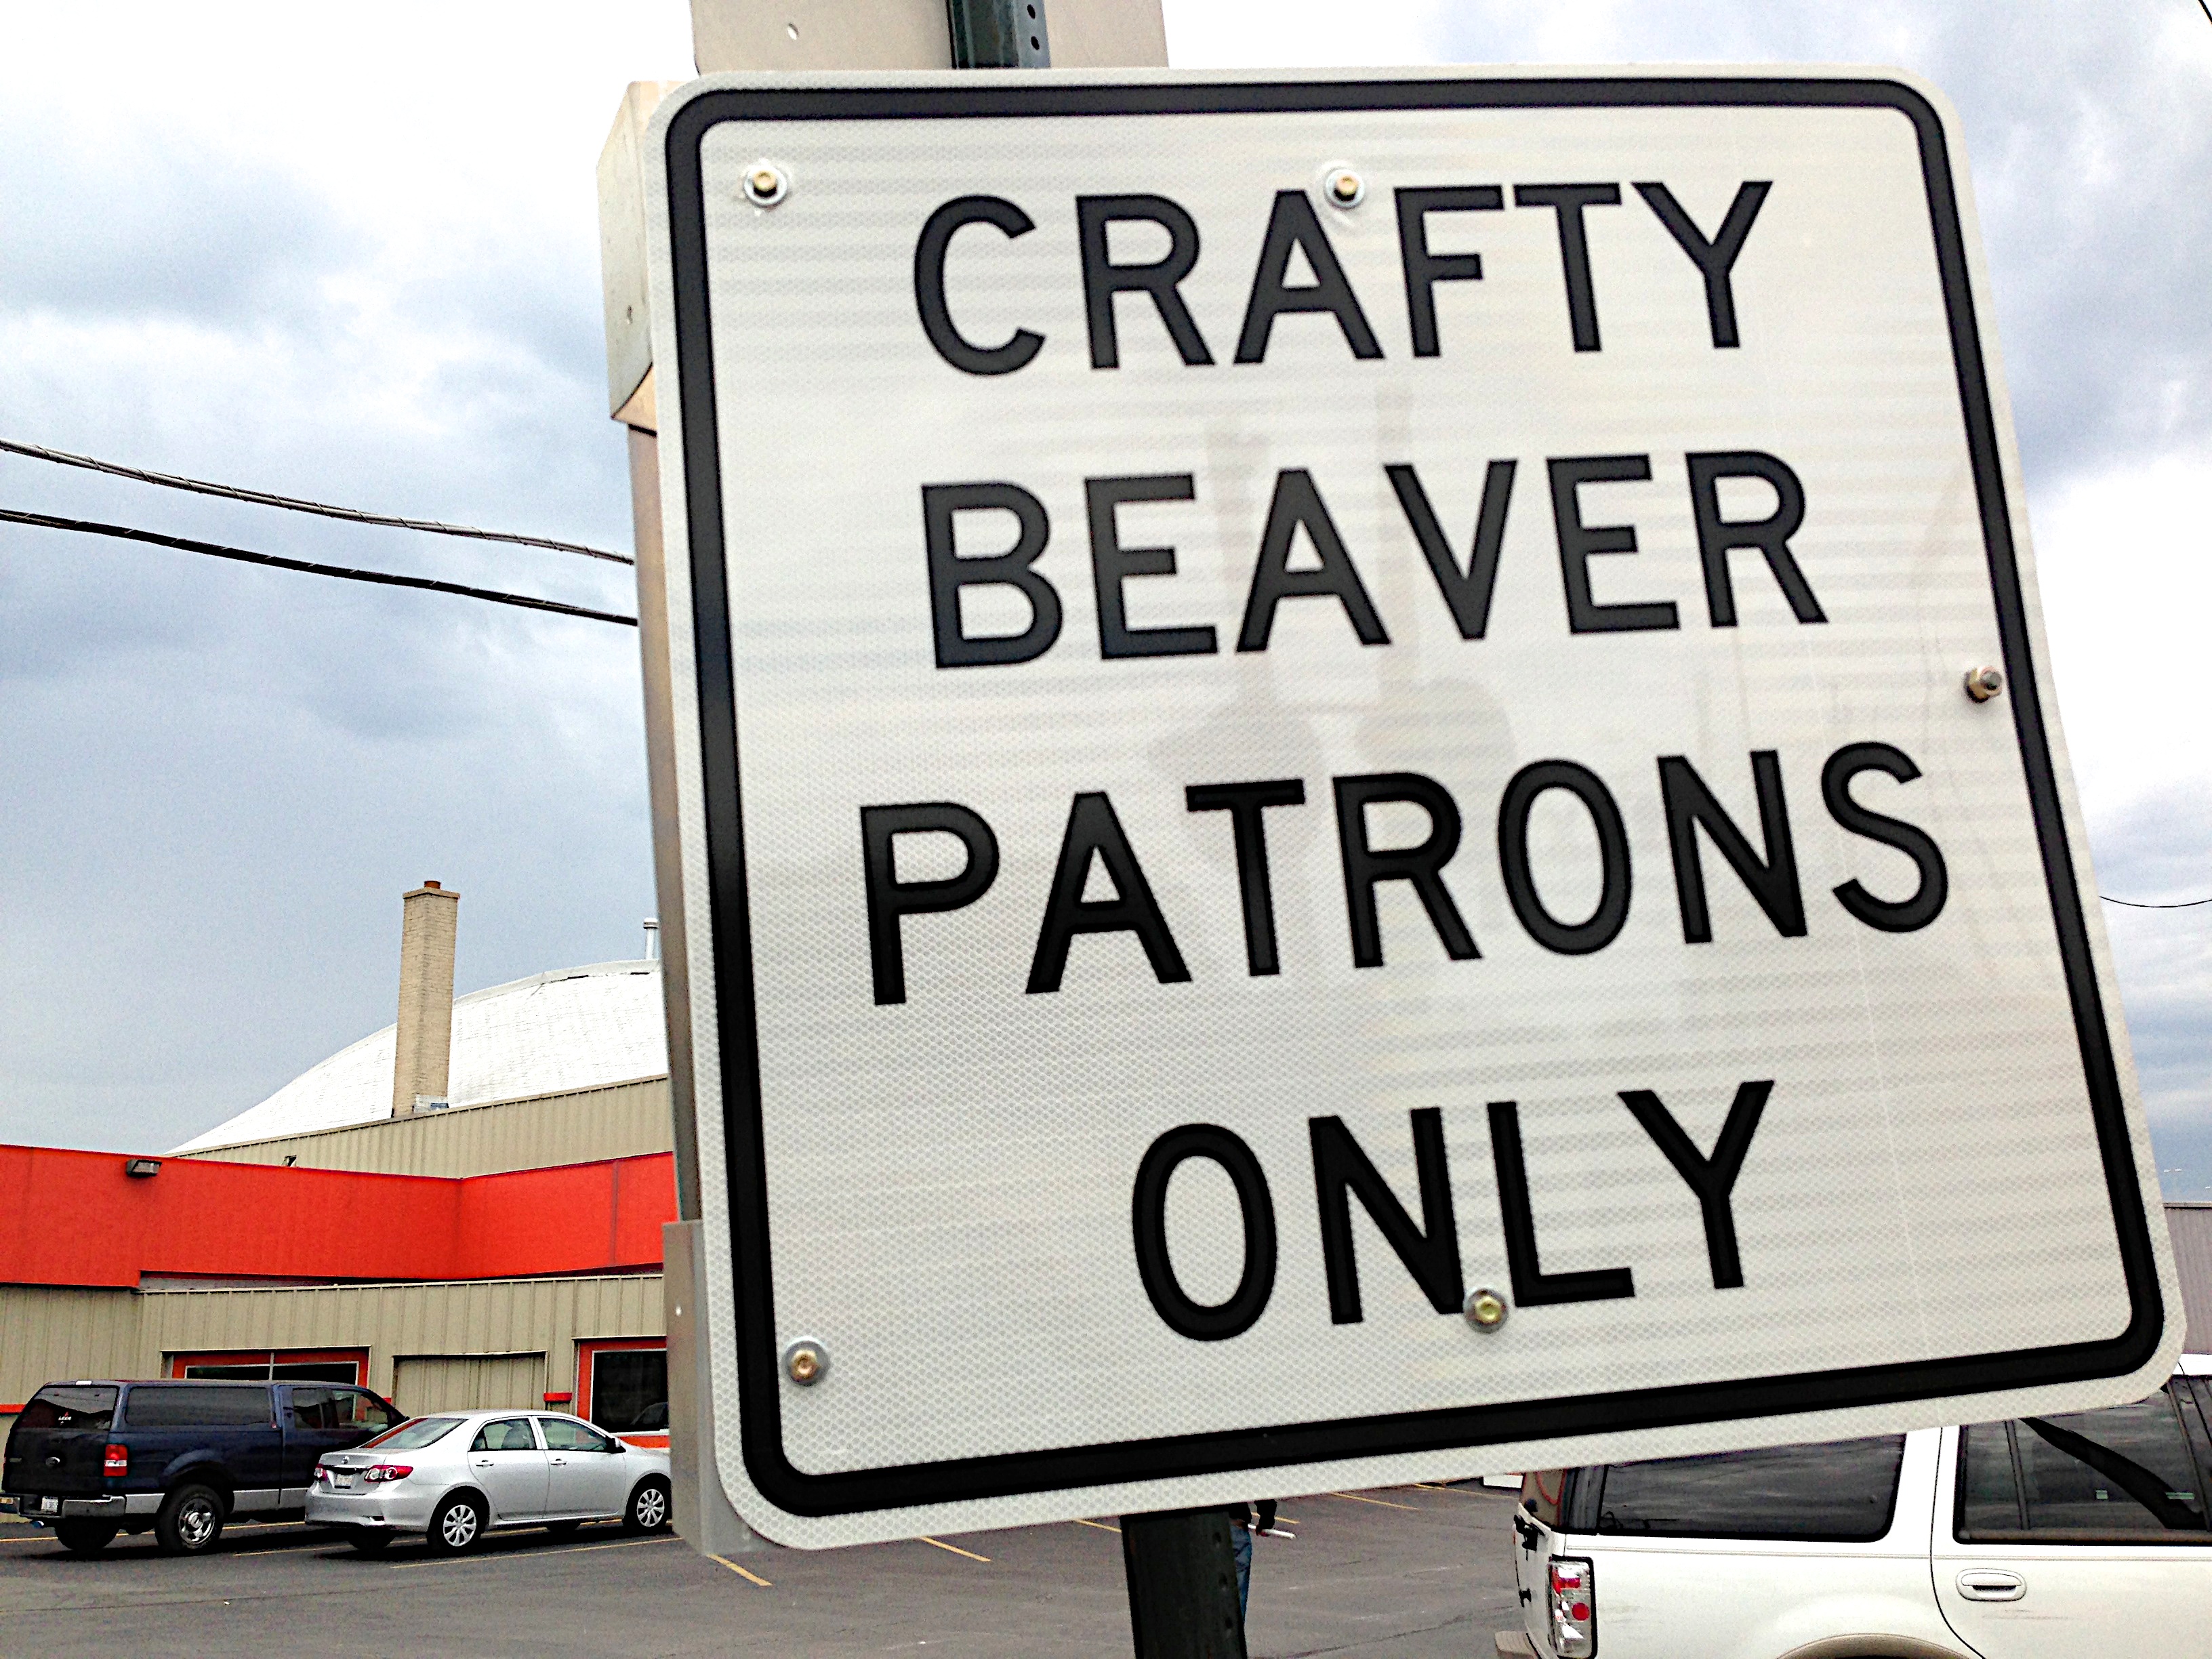
advertising, sign, street sign, signage, lane, brand, raildog, traffic sign, vehicle registration plate